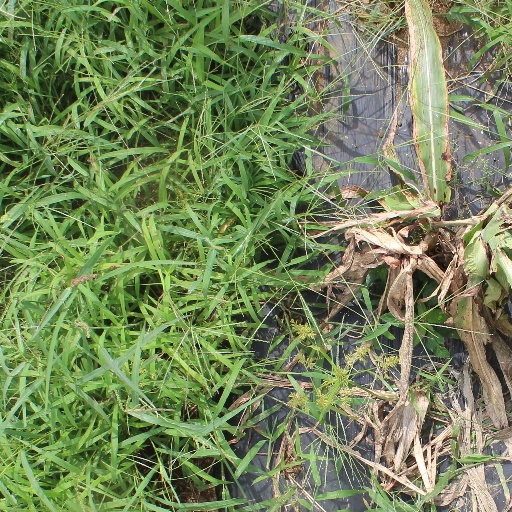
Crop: sorghum